Saraswathi Kshetramu, Ananthasagar

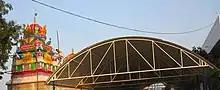

Saraswathi Kshetramu is a Hindu Temple of Goddess Saraswathi located in the Ananthasagar, Chinna Kodur Mandal, Siddipet Division, siddipet district of Telangana. The temple was built on Friday, 2 May 1980 (Roudri Year, Vaishakha month) by Astakala Narasimha Rama Sharma (Astavadhani). It is located between Siddipet to Karimnagar, 22 km away from the former, 125 km from Hyderabad and 63 km from Medak.